Lancken-Granitz dolmens

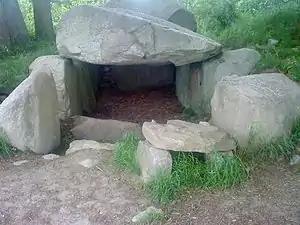
Lancken-Granitz, easternmost dolmen

The Lancken-Granitz dolmens are a group of seven megalith tombs in the Lancken-Granitz municipality on Rügen, northern Germany. Erected during the middle Neolithic, when they were used by the Funnelbeaker culture, at least some were in use until the early Bronze Age. Three of them are encircled by solitary rocks forming either rectangles or a stone circle, one has a solitary "guardian stone" on its eastern side.